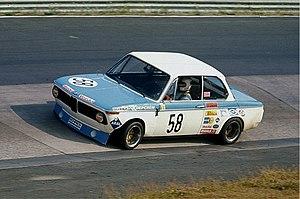
Helmut Kelleners, né le 29 décembre 1939 à Moers, est un pilote automobile allemand, sur voitures de tourisme et Sport-prototypes en circuits.